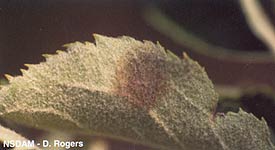
Labels: Apple Scab Leaf